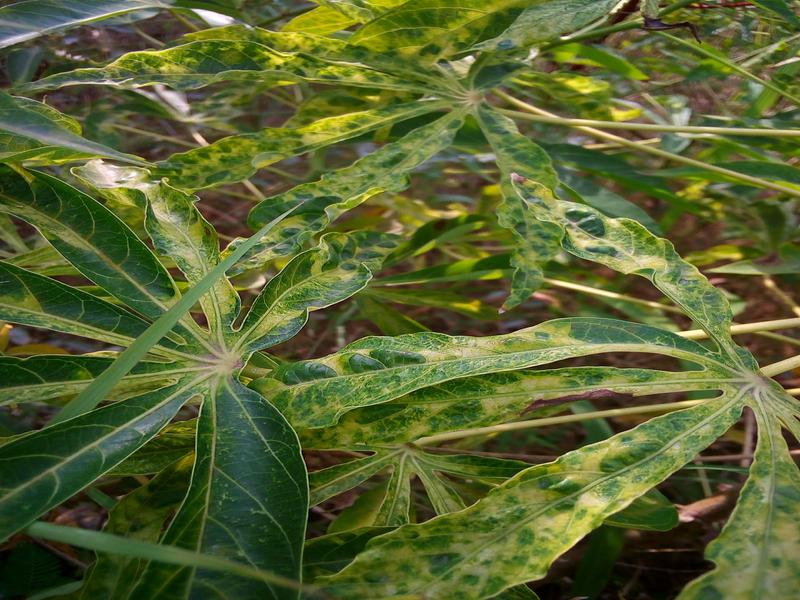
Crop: cassava
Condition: mosaic_disease